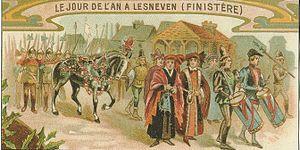
Le nouvel an à Lesneven (chromo du chocolat Guérin-Boutron, collection ""Traditions et costumes"", vers 1900). A l'occasion du Nouvel An, les échevins de la ville promenaient en grande pompe un boeuf ou un cheval couvert de fleurs. Des quêteurs étaient chargés de recueillir les offrandes qui étaient distribuées aux indigents."
Lesneven [lɛsnəvɛ̃] est une commune du département du Finistère, en région Bretagne.